Timeline of Ghanaian history

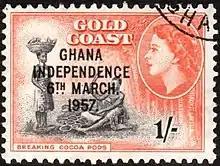
A postage stamp of Gold Coast overprinted for Ghanaian independence in 1957.

Ghana gained independence from the British on 6 March 1957. It is a member of the Commonwealth of Nations. The country became a republic on July 1, 1960.